Pride

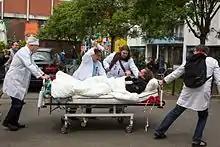
Bed Push at Mad Pride parade in Cologne, Germany, in 2016

Inordinate self-esteem is called "pride". Classical Christian theology views pride as being the result of high self-esteem, and thus high self-esteem was viewed as the primary human problem, but beginning in the 20th century, "humanistic psychology" diagnosed the primary human problem as low self-esteem stemming from a lack of belief in one's "true worth." Carl Rogers observed that most people "regard themselves as worthless and unlovable." Thus, they lack self-esteem.